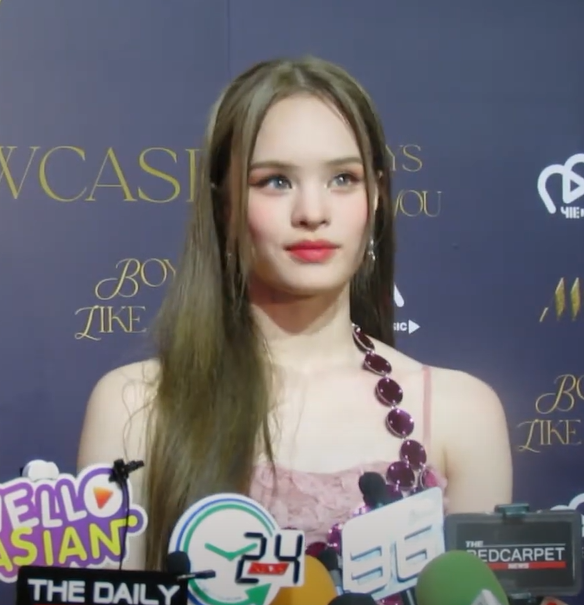
อชิรญา นิติพน

| image = ALLY COMEBACK SHOWCASE.png
| birth_place = กรุงเทพมหานคร ประเทศไทย
| years_active = พ.ศ. 2561–ปัจจุบัน
| family = อัมรินทร์ นิติพน (บิดา)อาภาศิริ นิติพน (อา)
| module = Infobox musical artist|embed=yes
| background = solo_singer
| instrument = เสียงร้อง
| years_active = พ.ศ. 2563–ปัจจุบัน
| label = 411 music
อชิรญา นิติพน (เกิด 18 มีนาคม พ.ศ. 2547) ชื่อเล่น แอลลี่ เป็นนักแสดงและนักร้องชาวไทย มีชื่อเสียงจากการรับบท “เจน“ (ช่วงวัยรุ่น) จากภาพยนตร์เรื่อง น้อง.พี่.ที่รัก และซิงเกิล How To Love
== ประวัติ ==
อชิรญา นิติพน ชื่อเล่น "แอลลี่" เกิดเมื่อวันพฤหัสบดีที่ 18 มีนาคม พ.ศ. 2547 เป็นบุตรสาวคนเดียวของ อ่ำ อัมรินทร์ นิติพน นักร้องและนักแสดงชื่อดัง และ จอย อัจฉรียา โดยเธอเกิดวันเดือนเดียวกันกับนักแสดงรุ่นพี่อย่าง ญาญ่า อุรัสยา เสปอร์บันด์ แอลลี่จบการศึกษาระดับมัธยมศึกษาจาก ICS หรือ International Community School ปัจจุบันกำลังศึกษาระดับปริญญาตรี สาขาธุรกิจการดนตรีมืออาชีพ (หลักสูตรออนไลน์) จากวิทยาลัยดนตรีทรัสตีและเบิร์กลี ประวัติ "แอลลี่ อชิรญา" ลูกสาว "อ่ำ อัมรินทร์" สวยฉลาดเสียงใส น่าจับตามอง เปิด ประวัติ “แอลลี่ อชิรญา” สาวสวยสุดน่ารัก ที่ใครๆ ก็อยากรู้จัก
== เข้าสู่วงการ ==
แอลลี่ ก้าวเข้าสู่วงการบันเทิงจากการแสดงเป็น เจน ช่วงวัยรุ่นในภาพยนตร์เรื่อง น้อง.พี่.ที่รัก เมื่อปี พ.ศ. 2561 เนื่องจากเธอมีใบหน้าละม้ายคล้ายกับ ญาญ่า อุรัสยา เสปอร์บันด์ นางเอกของเรื่อง ‘จอย’โพสต์สุดซึ้งถึง‘น้องแอลลี่’ลูกสาว ร่วมเล่นเรื่องแรก น้องพี่ที่รัก หนังกระแสปัง จากนั้นเธอได้เซ็นสัญญาเป็นศิลปินคนแรกในสังกัด 411 music ของกึ้ง-เฉลิมชัย มหากิจศิริ พร้อมกับเดินทางไปประเทศเกาหลีใต้เก็บตัวฝึกฝนเป็นเวลา 1 ปีก่อนที่จะได้มีการปล่อยซิงเกิลแรกในชีวิตของเธอคือเพลง How To Love ซึ่งเธอได้ร่วมฟีทเจอริ่งกับ เกรย์ (นักร้อง)|เกรย์ แร็ปเปอร์ นักแต่งเพลง และโปรดิวเซอร์ชื่อดังจากประเทศเกาหลีออกมาให้ได้ฟังโดยได้มีการปล่อยทีเซอร์ออกมาเมื่อวันอังคารที่ 18 กุมภาพันธ์ พ.ศ. 2563 Ally (แอลลี่) เตรียมปล่อยซิงเกิลแรก ‘How To Love’ ได้ Gray แรปเปอร์เกาหลีมาร่วมร้อง จากนั้นจึงได้มีการปล่อยเอ็มวีตัวเต็มของเพลง How To Love ออกมาให้ได้ชมและรับฟังหลังจบงาน debut showcase ที่ ลานพาร์คพารากอน เมื่อวันศุกร์ที่ 21 กุมภาพันธ์ พ.ศ. 2563 "แอลลี่ นิติพน" เผยเสน่ห์ในเอ็มวีเพลงใหม่ "How To Love" จนยอดวิวถล่มทลาย
จากนั้นในวันเสาร์ที่ 11 กรกฎาคม พ.ศ. 2563 แอลลี่ ได้เปิดตัวซิงเกิลพิเศษที่มีชื่อว่า No Matter What I Do กลางงานแฟนมีตติ้งออนไลน์ของตัวเอง ALLY | ‘แอลลี่’ เล่าถึงเพลงใหม่ ‘No Matter What I Do’ และการร่วมงานกับ เชอแตม ในช่วงปลายปีเดียวกัน แอลลี่ ได้ปล่อยซิงเกิลพิเศษจากโปรเจ็กต์พิเศษ ALLY IN THE 90'S คือเพลง ผ้าเช็ดหน้า ซึ่งเป็นเพลงเก่าของวง ไทรอัมส์คิงดอม ‘แอลลี่’ ปัดฝุ่นเพลงฮิตในตำนานไอดอลยุค 90’S ‘ผ้าเช็ดหน้า’ ในโปรเจกต์ ALLY IN THE 90’S ในวันพฤหัสบดีที่ 18 กุมภาพันธ์ พ.ศ. 2564 แอลลี่ ได้ปล่อยซิงเกิลที่ 2 ในโปรเจ็กต์พิเศษนี้คือ ดาว ซึ่งเป็นเพลงเก่าของ คริสติน มารี นีเวล รอฟังเลยจ้า! แอลลี่ ส่งซิงเกิ้ล ‘ดาว’ ฟังพร้อมกันทั่วประเทศ 18 กุมภาพันธ์นี้ (มีคลิป) และเพลงนี้ก็ยังได้ถูกนำไปใช้เป็นเพลงประกอบละครเรื่อง เกาะรักกลหัวใจ
ในวันศุกร์ที่ 1 เมษายน พ.ศ. 2565 แอลลี่ เดินทางกลับเกาหลีเป็นครั้งแรกในรอบ 2 ปีเพื่อกลับไปทำอัลบั้มเพลงใหม่ แอลลี่ อชิรญา โบกมือลาไทย บินไปเกาหลีทำอัลบั้มเพลงหลังหายไป 2 ปี
== ผลงาน ==
=== ผลงานเพลง ===
=== ซิงเกิลพิเศษ ===
=== ภาพยนตร์ ===
=== โทรทัศน์ ===
=== โฆษณา ===
== อ้างอิง ==
หมวดหมู่:ชาวไทยเชื้อสายอเมริกัน
หมวดหมู่:นักแสดงหญิงชาวไทย
หมวดหมู่:นักร้องหญิงชาวไทย
หมวดหมู่:พุทธศาสนิกชนชาวไทย